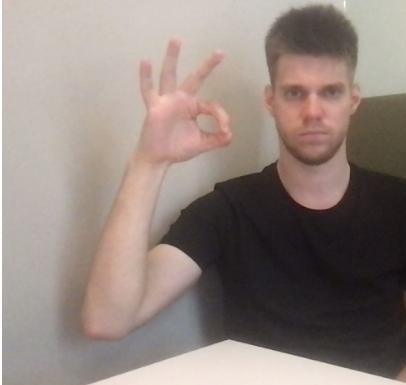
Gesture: ok